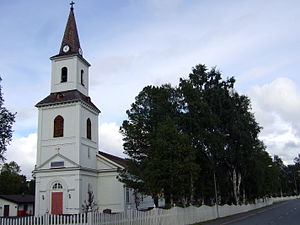
Sorsele kommun
Sorsele kirke
Sorsele kommun ligger i länet Västerbottens län i landskapet Lappland i Sverige. Kommunen grænser mod vest til Rana kommune i Norge, til Arjeplog kommun i nord, Malå kommun og Lycksele kommun i øst, og Storuman kommun mod syd. Sorsele befolkningsmæssigt Sveriges næstmindste kommune.